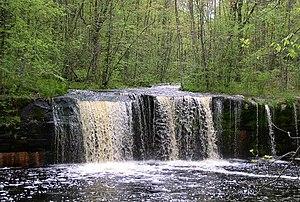
Le parc d'État de Banning est une réserve naturelle située dans l'État du Minnesota, aux États-Unis, dans le comté de Pine, près de la Kettle River. L'attrait du parc réside dans ses rapides de classe IV et ses modelés glaciaires.